Materials for use in vacuum

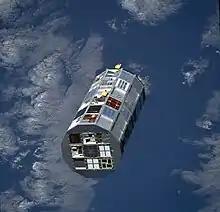
The Long Duration Exposure Facility was used to test various materials in vacuum.

Materials for use in vacuum are materials that show very low rates of outgassing in vacuum and, where applicable, are tolerant to bake-out temperatures. The requirements grow increasingly stringent with the desired degree of vacuum to be achieved in the vacuum chamber.